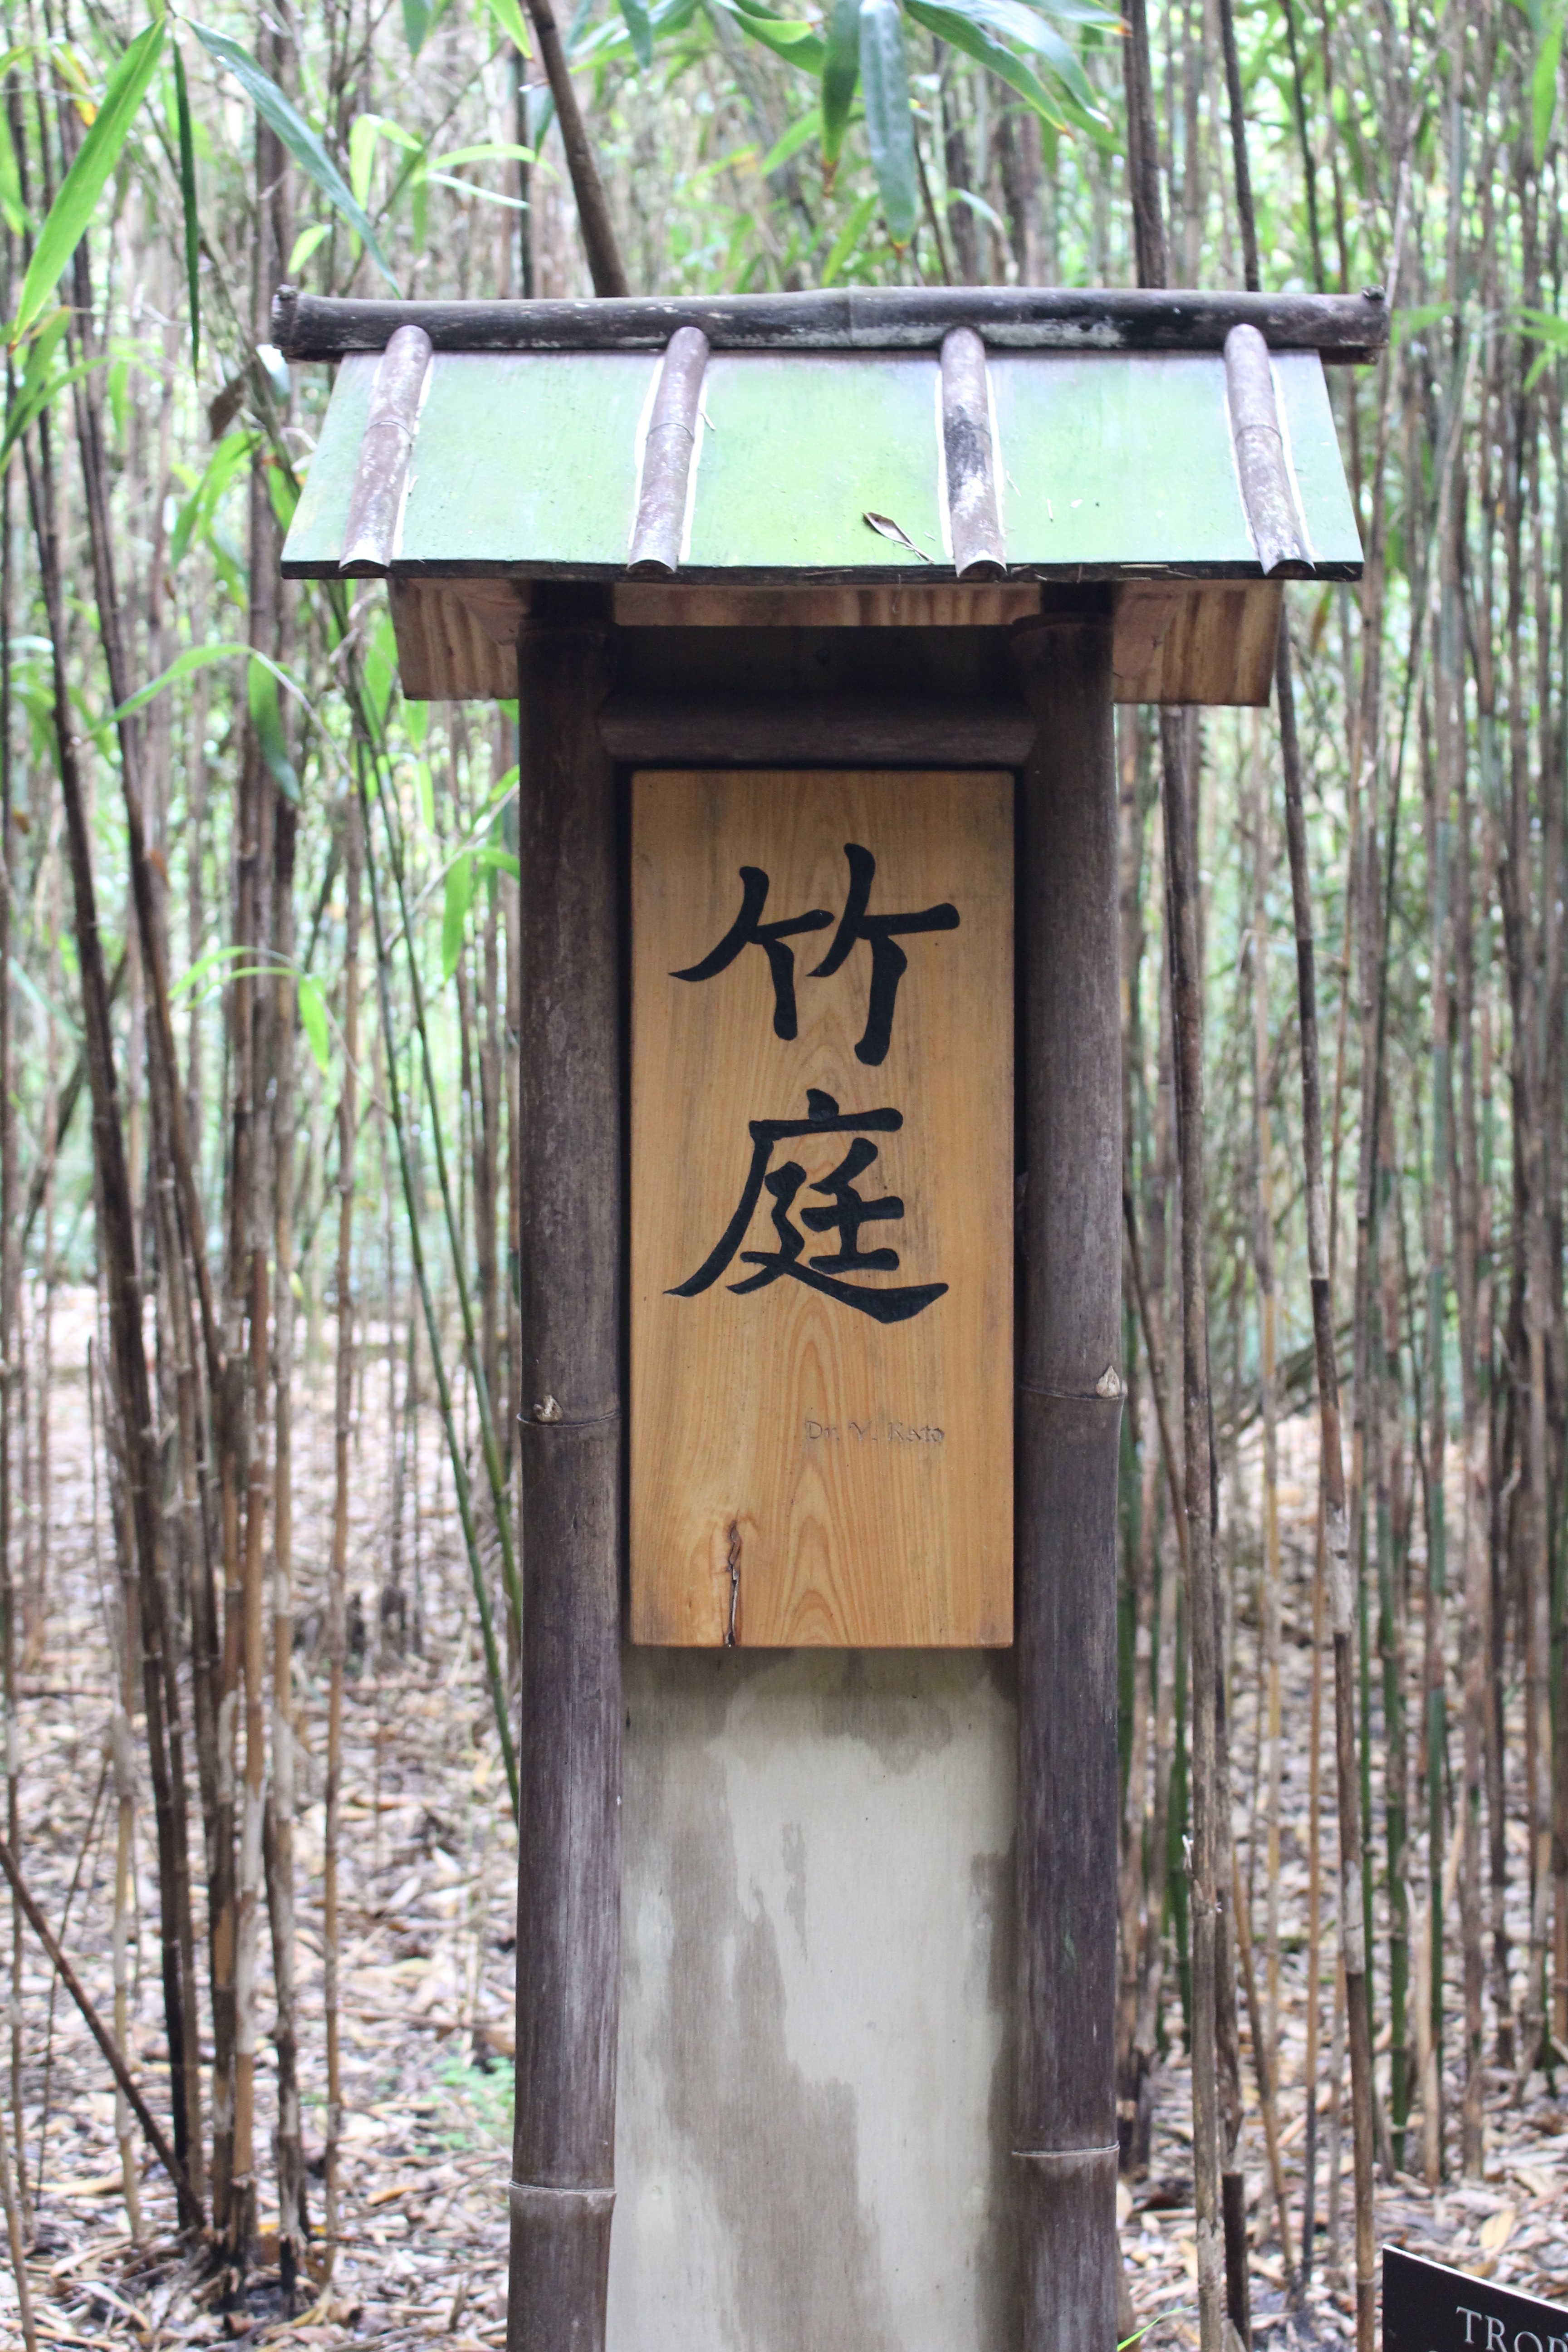
wood, texture, old, sign, symbol, chapel, design, japanese, wooden, outhouse, shrine, outdoor structure